Arthur O. Austin

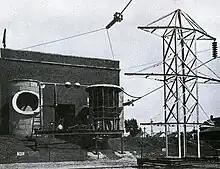
Outside view of brick laboratory building. In the foreground is steel structure, supporting high-voltage lines. The tower is mounted on a base with wheels that ride on rails. Large pieces of equipment are mounted on a steel platform in front of the building.

Arthur Oswin Austin (who preferred to be called A. O. Austin) was born on December 28, 1879, in Stockton, California, to Oswin Alonzo and Mary Louisa Austin. He attended high school in Stockton then went to Leland Stanford University, graduating in 1903 with a Bachelors of Arts degree in electrical engineering.